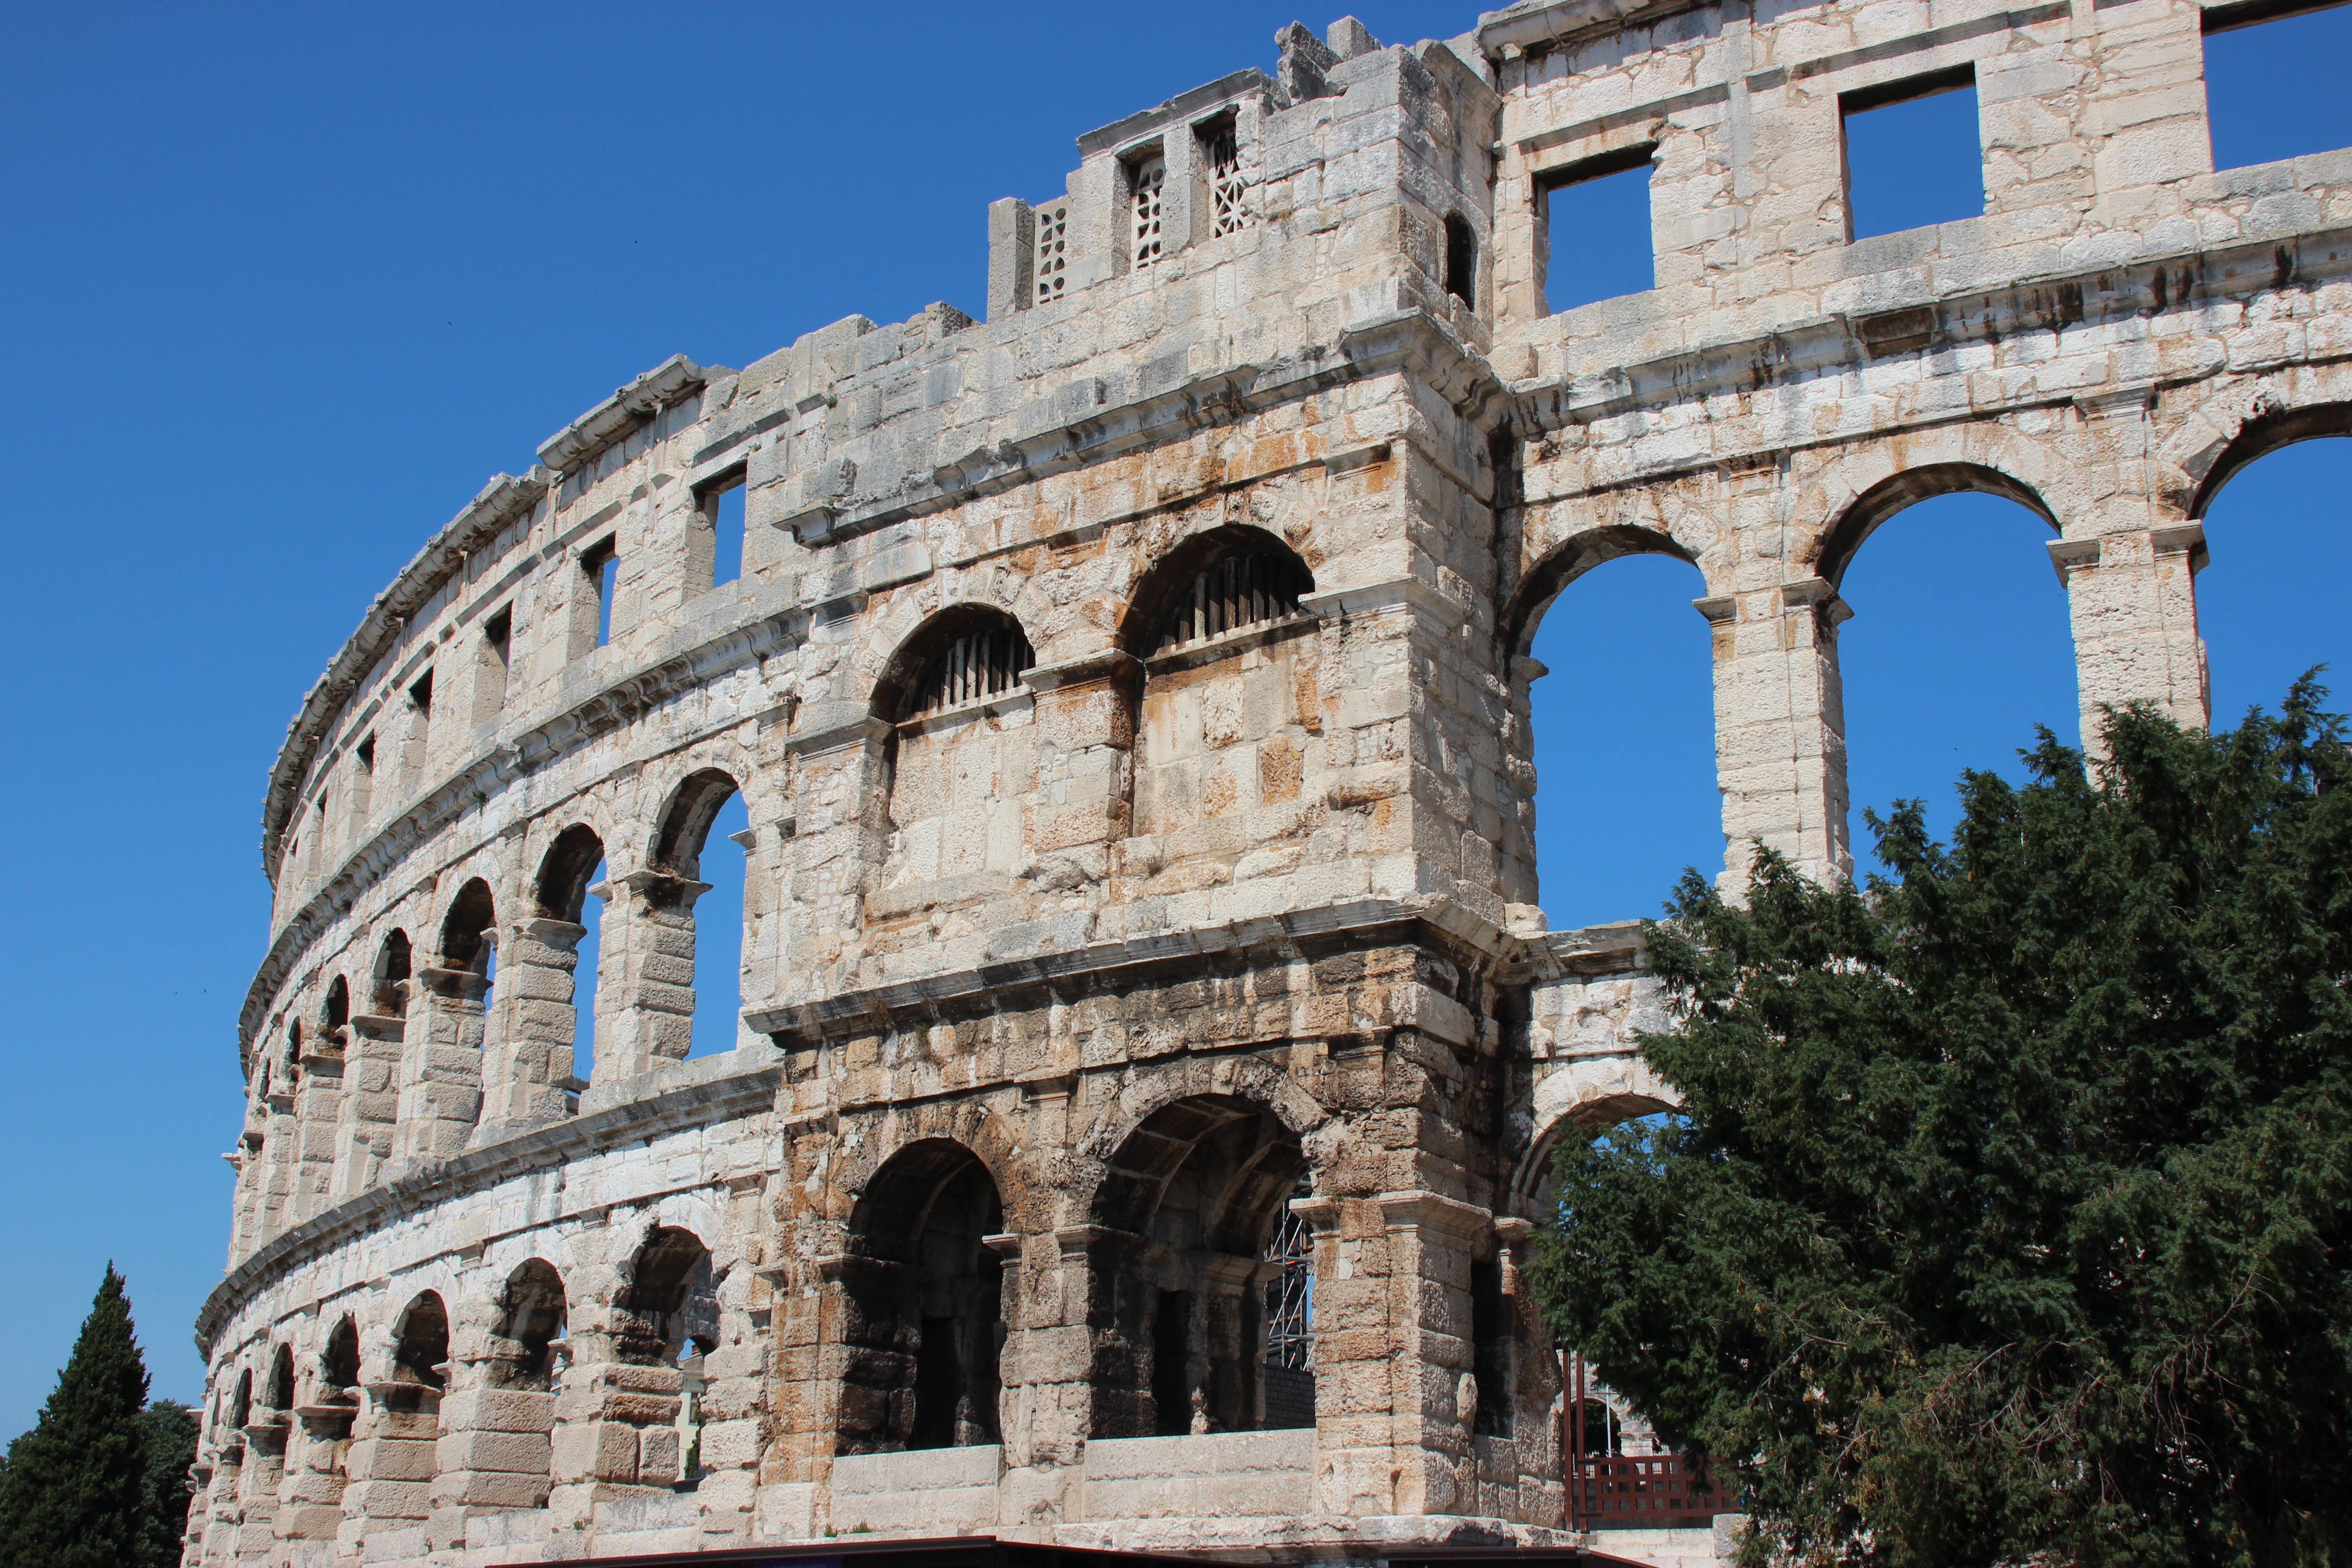
architecture, structure, sky, city, stone, monument, summer, travel, europe, arch, ancient, landmark, facade, tourism, croatia, amphitheatre, roman, culture, history, famous, heritage, amphitheater, istria, monuments, cultural, ancient rome, pula, aqueduct, coliseum, roman temple, historic site, triumphal arch, ancient history, ancient roman architecture